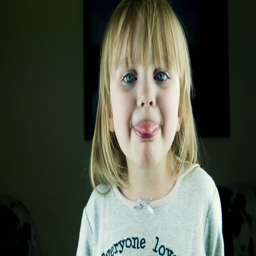
the little cute girl puts out the tongue in the camera and smiles , close shot